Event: Nepal Earthquake
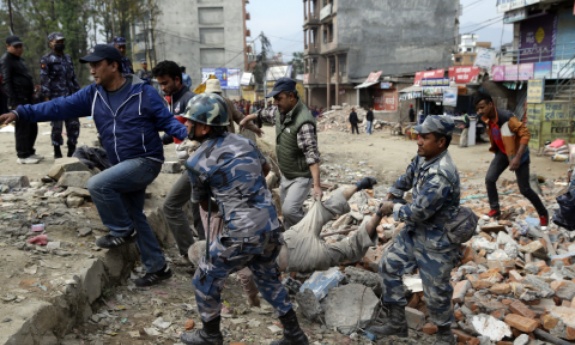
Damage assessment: damage